On the Shoulders of Giants (film)

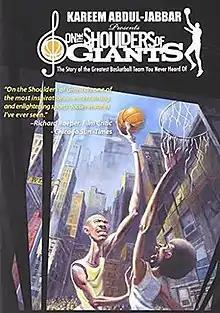
Film poster

On the Shoulders of Giants: The Story of the Greatest Team You Never Heard Of is a 2011 historical sports documentary film directed by Deborah Morales, written by Kareem Abdul-Jabbar and Anna Waterhouse. This film tells the story of the All-Black professional basketball team the New York Renaissance or Harlem Rens.